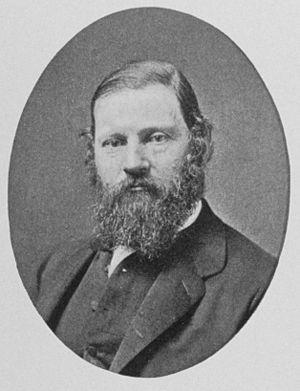
Louis François de Pourtalès, né le 4 mars 1823 à Neuchâtel et mort le 17 juillet 1880 à Beverly Farms, est un naturaliste américain, d'origine suisse.
La famille de Pourtalès olim Pourtalès est une famille d'origine française. Elle est originaire des Cévennes et de confession huguenote. En France, où elle est toujours représentée, elle appartient à l'ancienne bourgeoisie. Au XVIIIᵉ siècle elle s'installe à Neuchâtel en Suisse où grâce à sa réussite dans le commerce elle sera anoblie en 1750 par le roi de Prusse. À compter de cette émigration elle se distinguera principalement en Suisse et en Prusse. Acquérant divers châteaux et tissant un réseau d'alliances, elle offre ainsi un bon exemple de réussite d'une famille huguenote ayant émigrée à la suite de la révocation en 1685 de l'édit de Nantes. Un rameau s'installera également aux États-Unis.